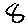
Label: 8